Angel 21

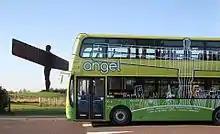
A Go North East Volvo B5LH/Wright Gemini 2 in the former electric-hybrid livery, seen at the Angel of the North in October 2012.

Prior to this, the service has been operated by a mixture of single-deck Scania OmniCity and double-deck Volvo B7TL/Wright Gemini vehicles. These were branded in a pink livery, which also depicted the namesake landmark.